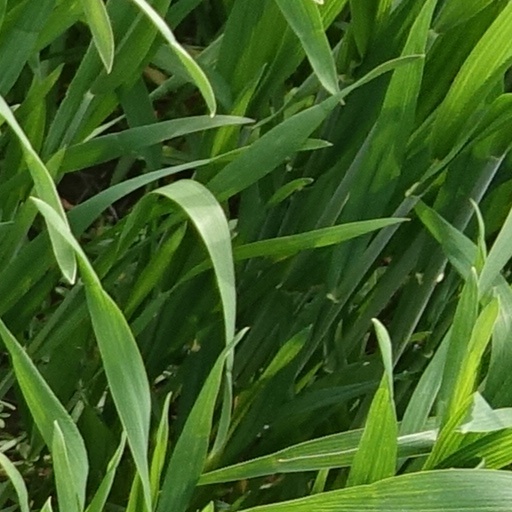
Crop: wheat